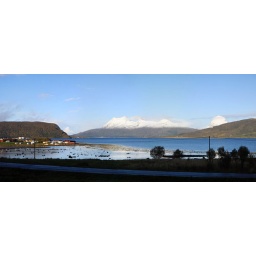
Stitched Panorama taken out Henning's bedroom windov. He got the best view in the house :-D